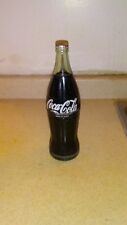
Label: glass